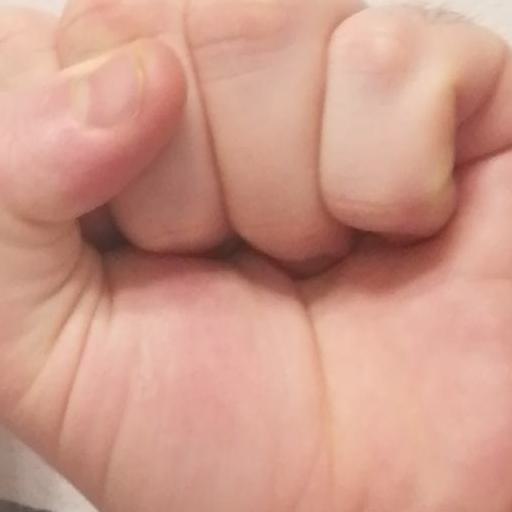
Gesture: fist